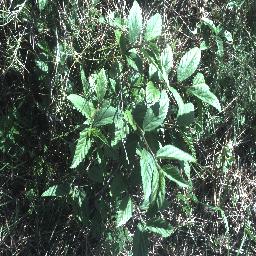
Label: negative